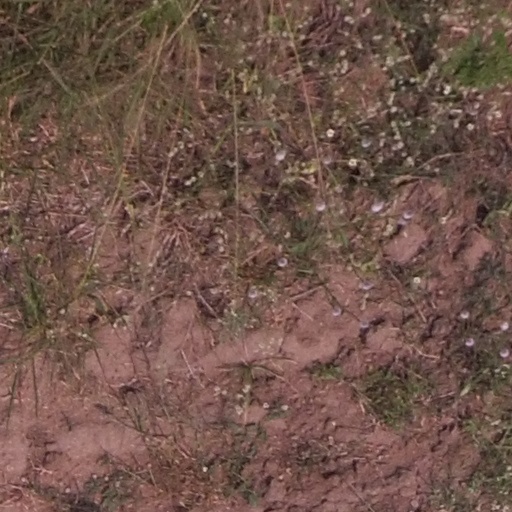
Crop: maize; corn